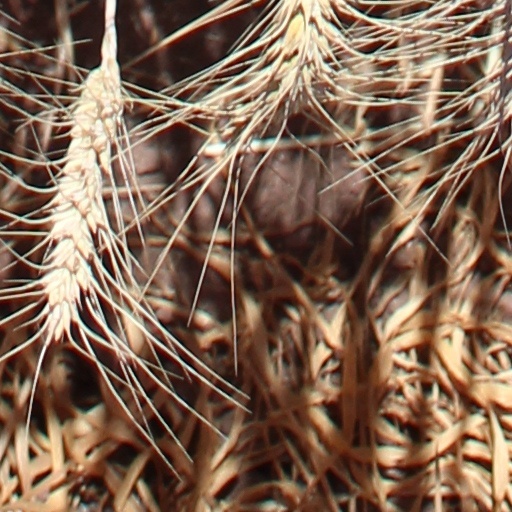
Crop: wheat